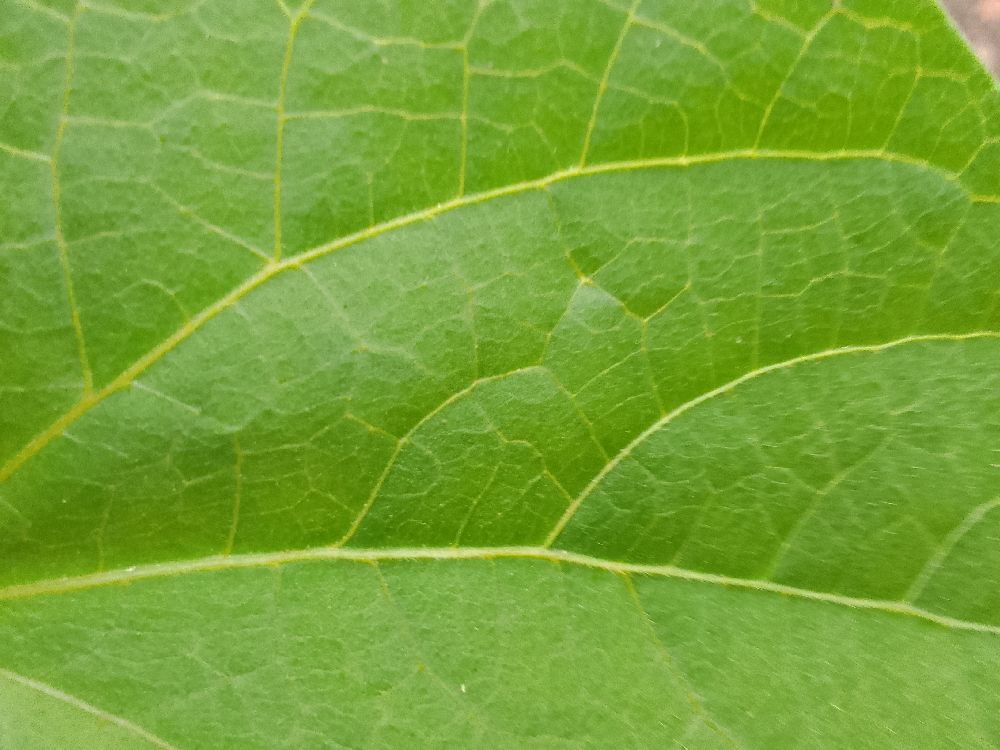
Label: healthy